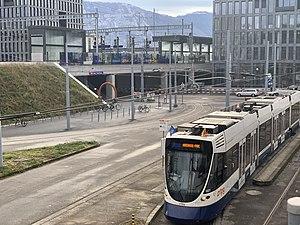
Un tram des TPG au terminus de Lancy-Pont-Rouge-Gare. On voit la gare en question au fond.
La ligne 17 du tramway de Genève est une ligne diamétrale transfrontalière exploitée par les Transports publics genevois. Elle dessert plusieurs quartiers de Genève ainsi que les communes suisses de Carouge, Chêne-Bourg, Chêne-Bougeries, Lancy et Thônex et les communes françaises de Ambilly, Annemasse et Gaillard. Les terminus sont à la gare de Lancy-Pont-Rouge et au Parc Montessuit à Annemasse. Créée en 2005, elle a été supprimée en 2011 avant d'être réintégrée au réseau en 2019 et prolongée sur le sol français jusqu'à Annemasse.
La gare de Lancy-Pont-Rouge est une gare ferroviaire située dans le quartier de La Praille, sur la commune genevoise de Lancy, en Suisse.